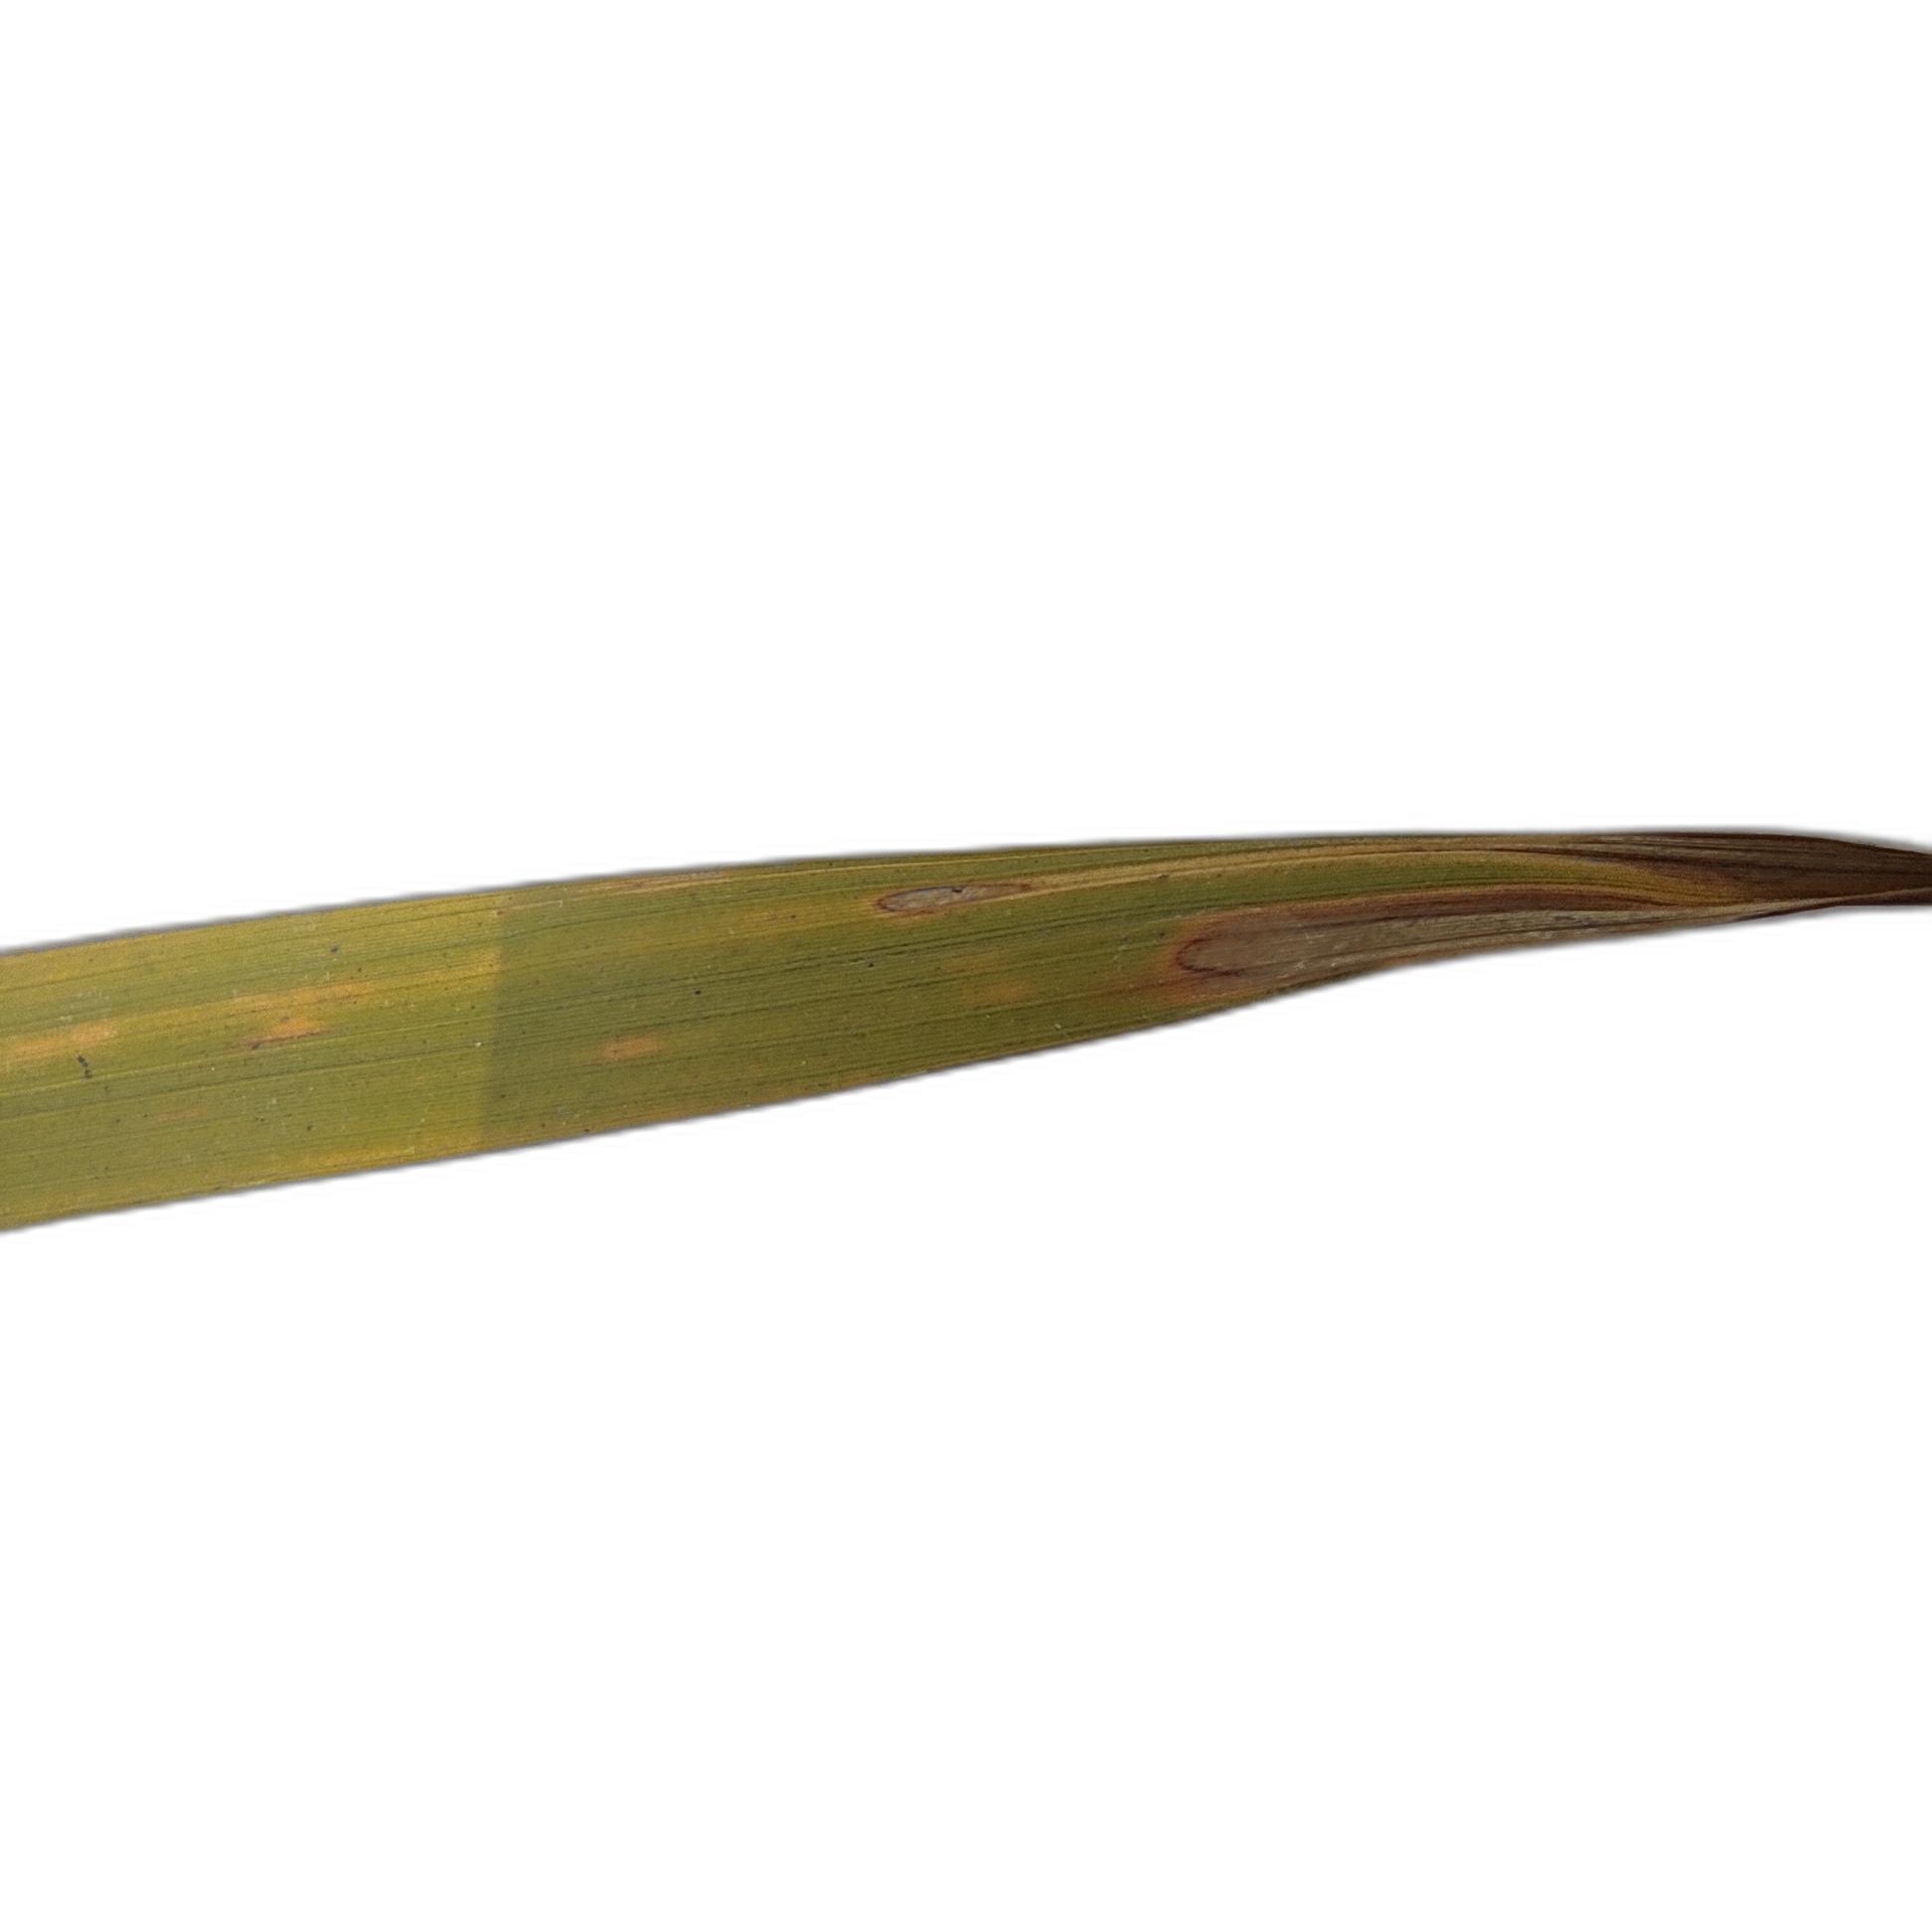
Label: Rice Blast